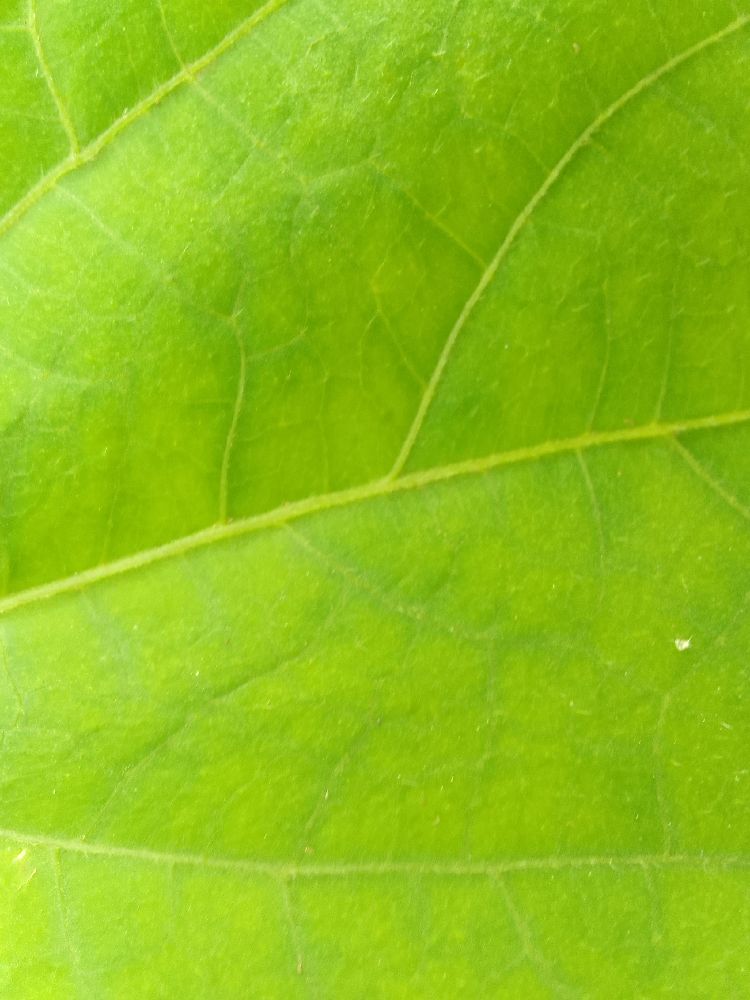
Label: healthy